Harlequin quail

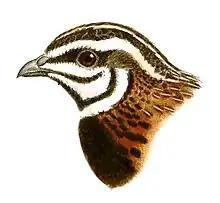
Drawing of the head

The uncontrolled introduction of domestic Japanese quail breeds into Kenya, as well as a noticeable population size reduction of wild African harlequin quail numbers in parts of Western Kenya has been reported.